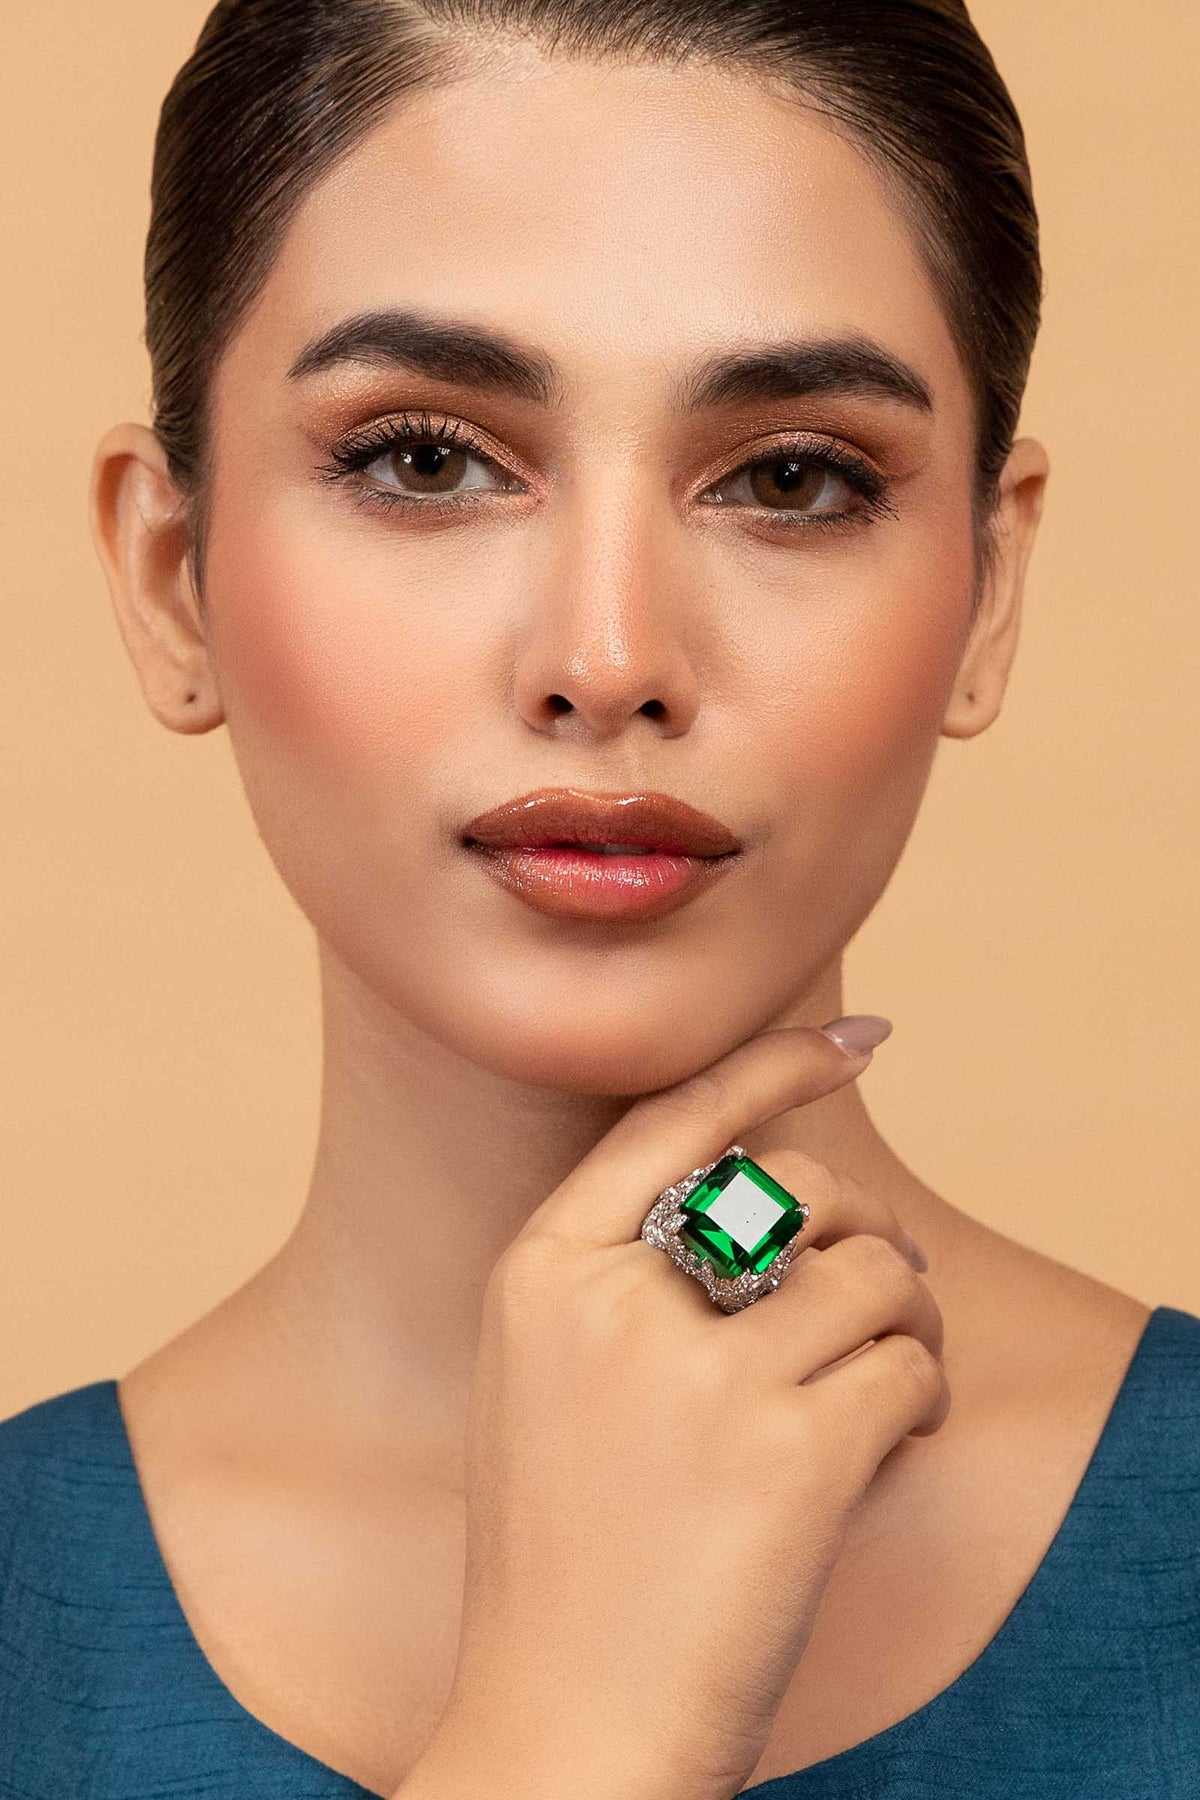
green emerald ring